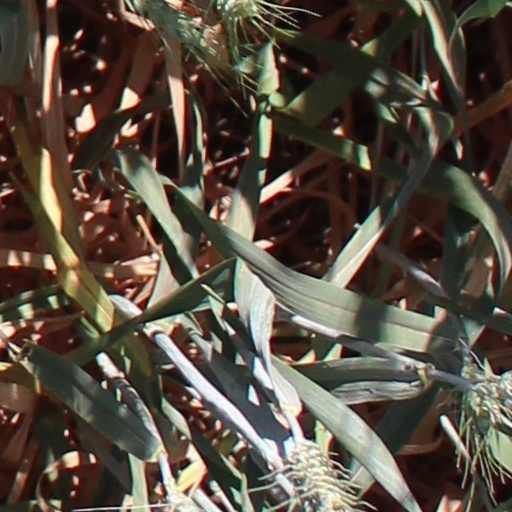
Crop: wheat